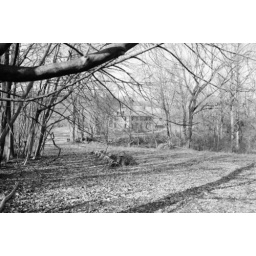
This is an empty stone house in Upper Bucks County, located on Stouts Valley Road in Durham Township.